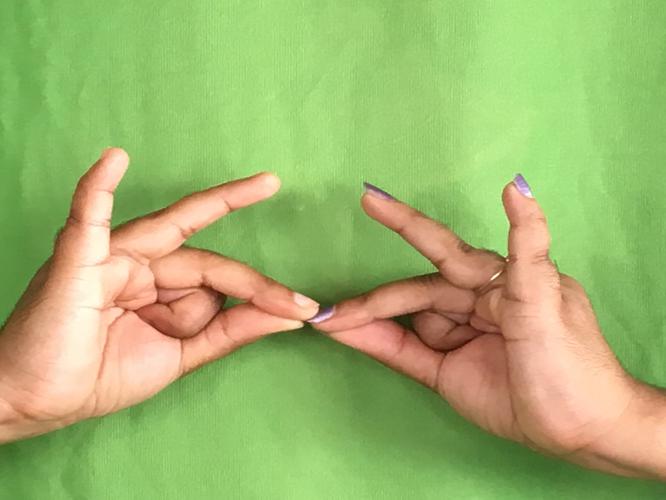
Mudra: Sakata
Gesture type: double_hand